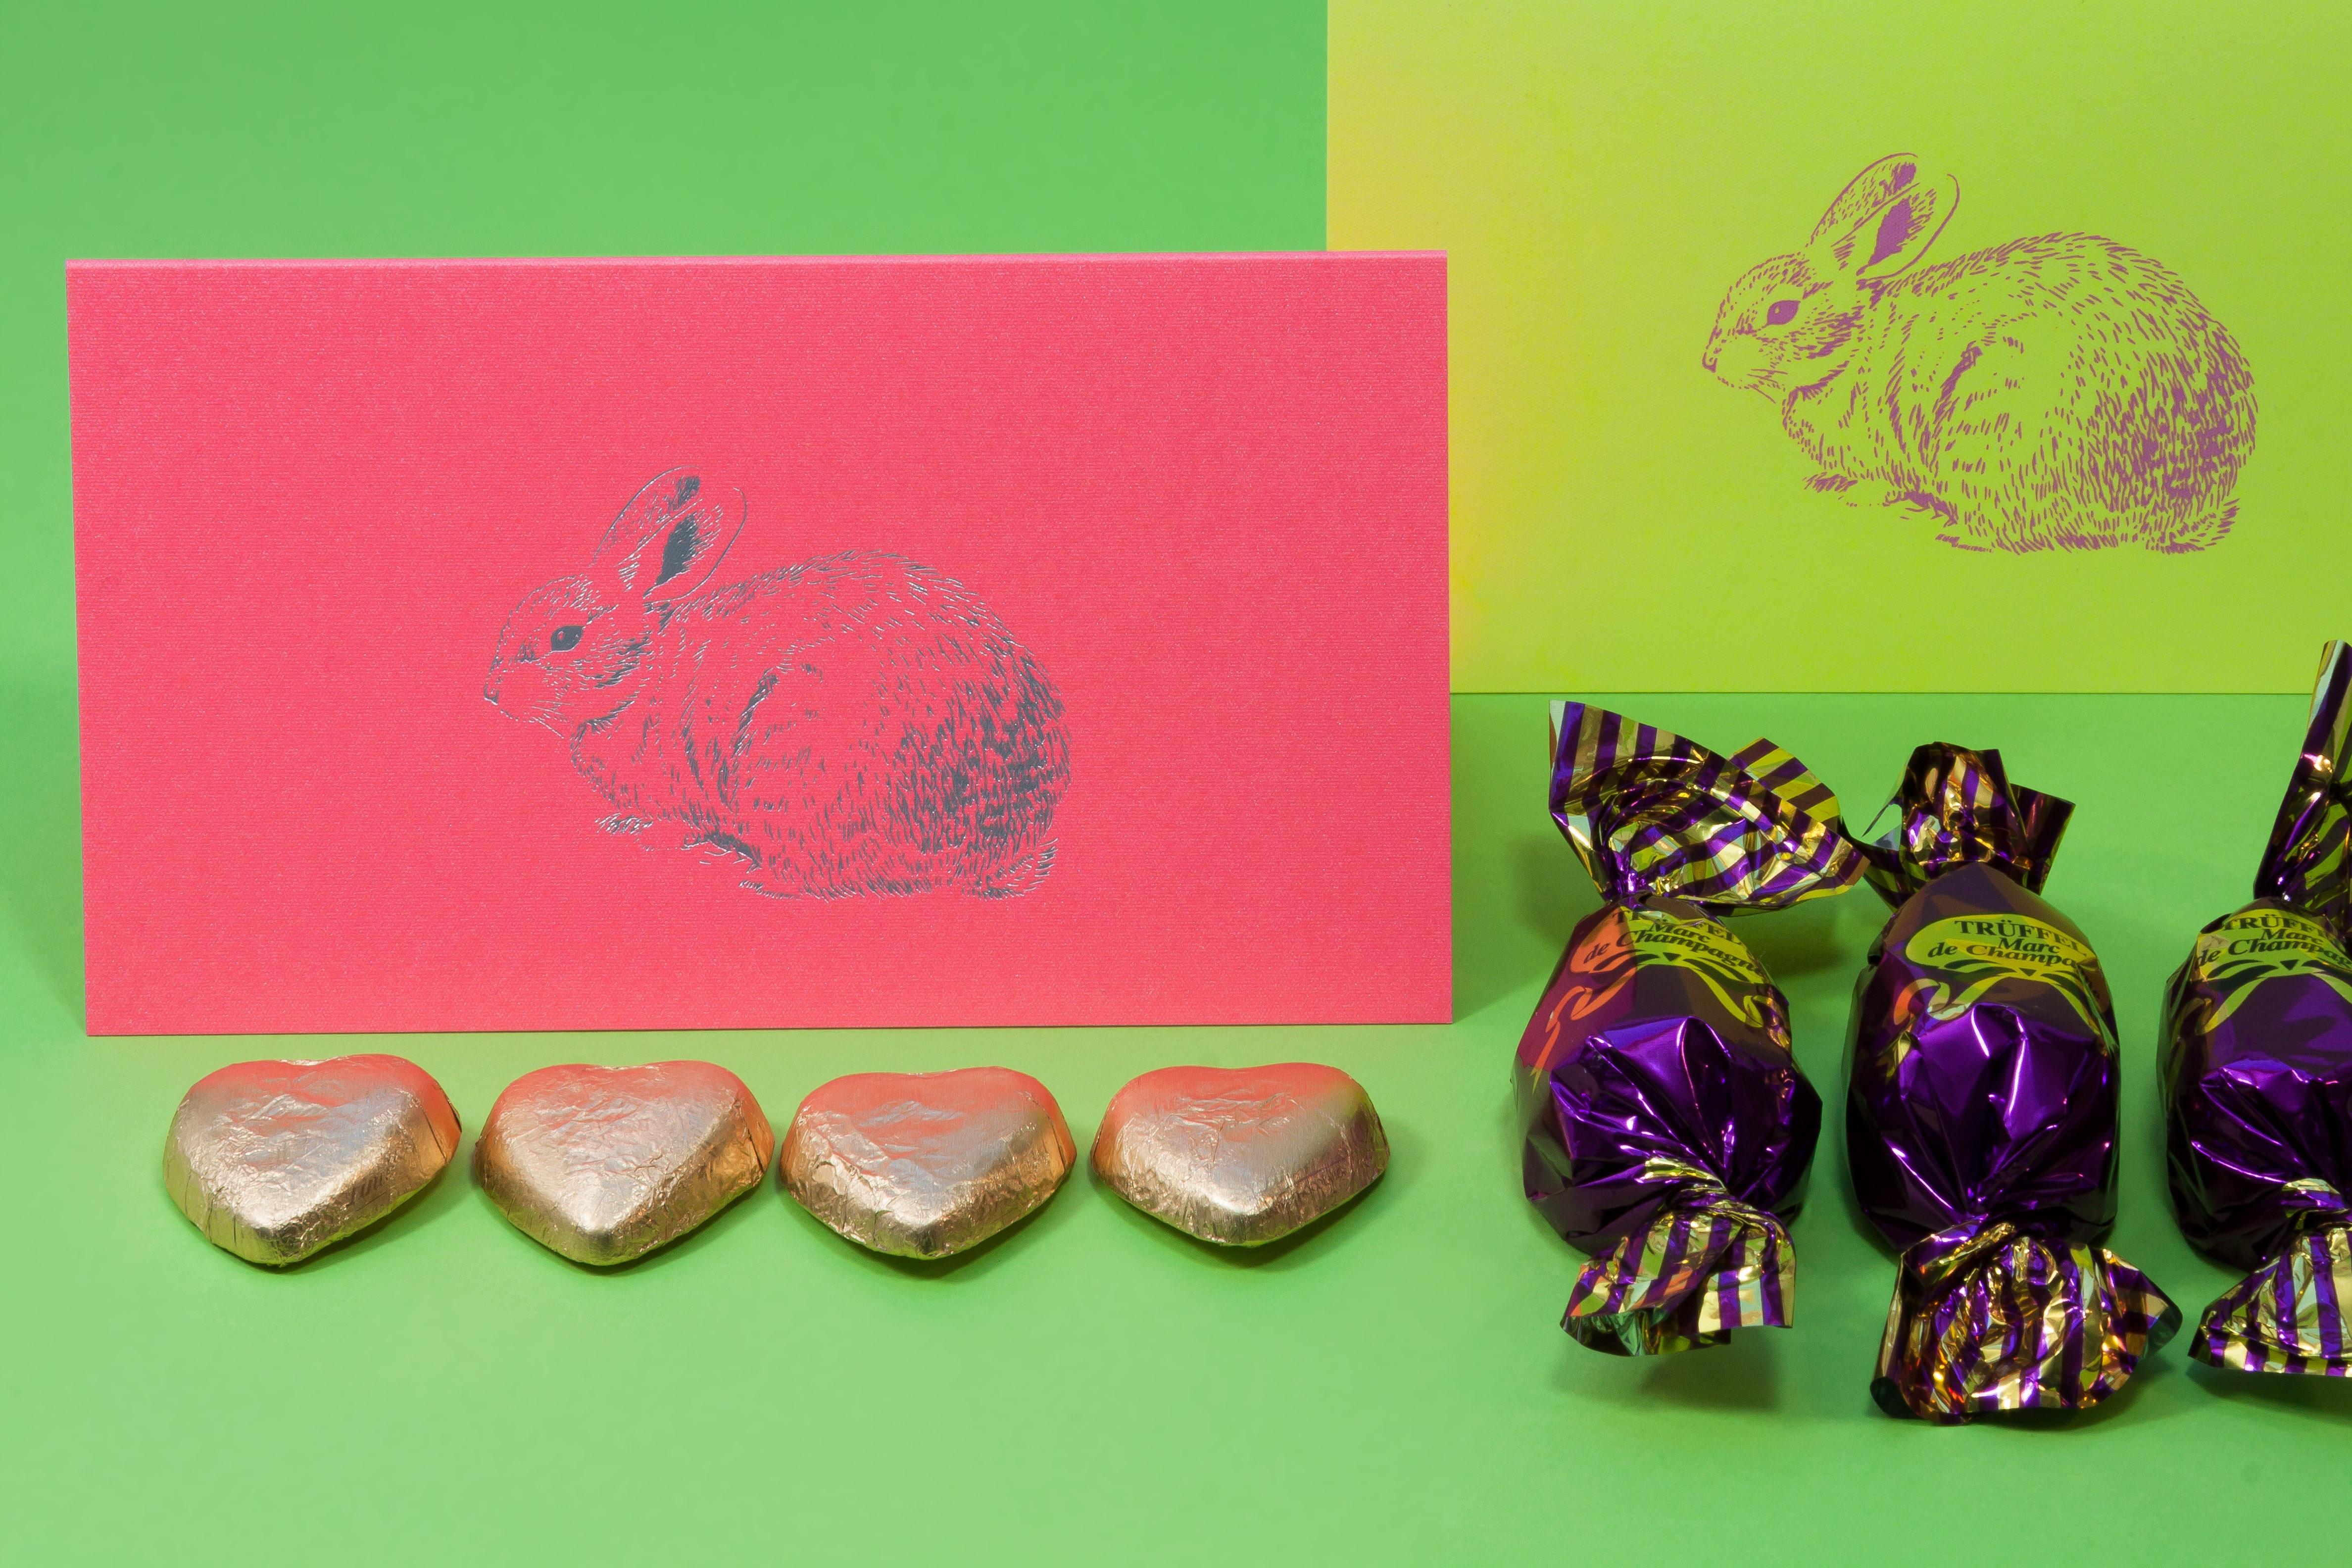
spring, green, red, colorful, yellow, pink, paper, product, art, violet, easter, magenta, easter bunny, spring awakening, fr hlingsanfang, product design, chocolate pralines, gold hearts, silver coinage